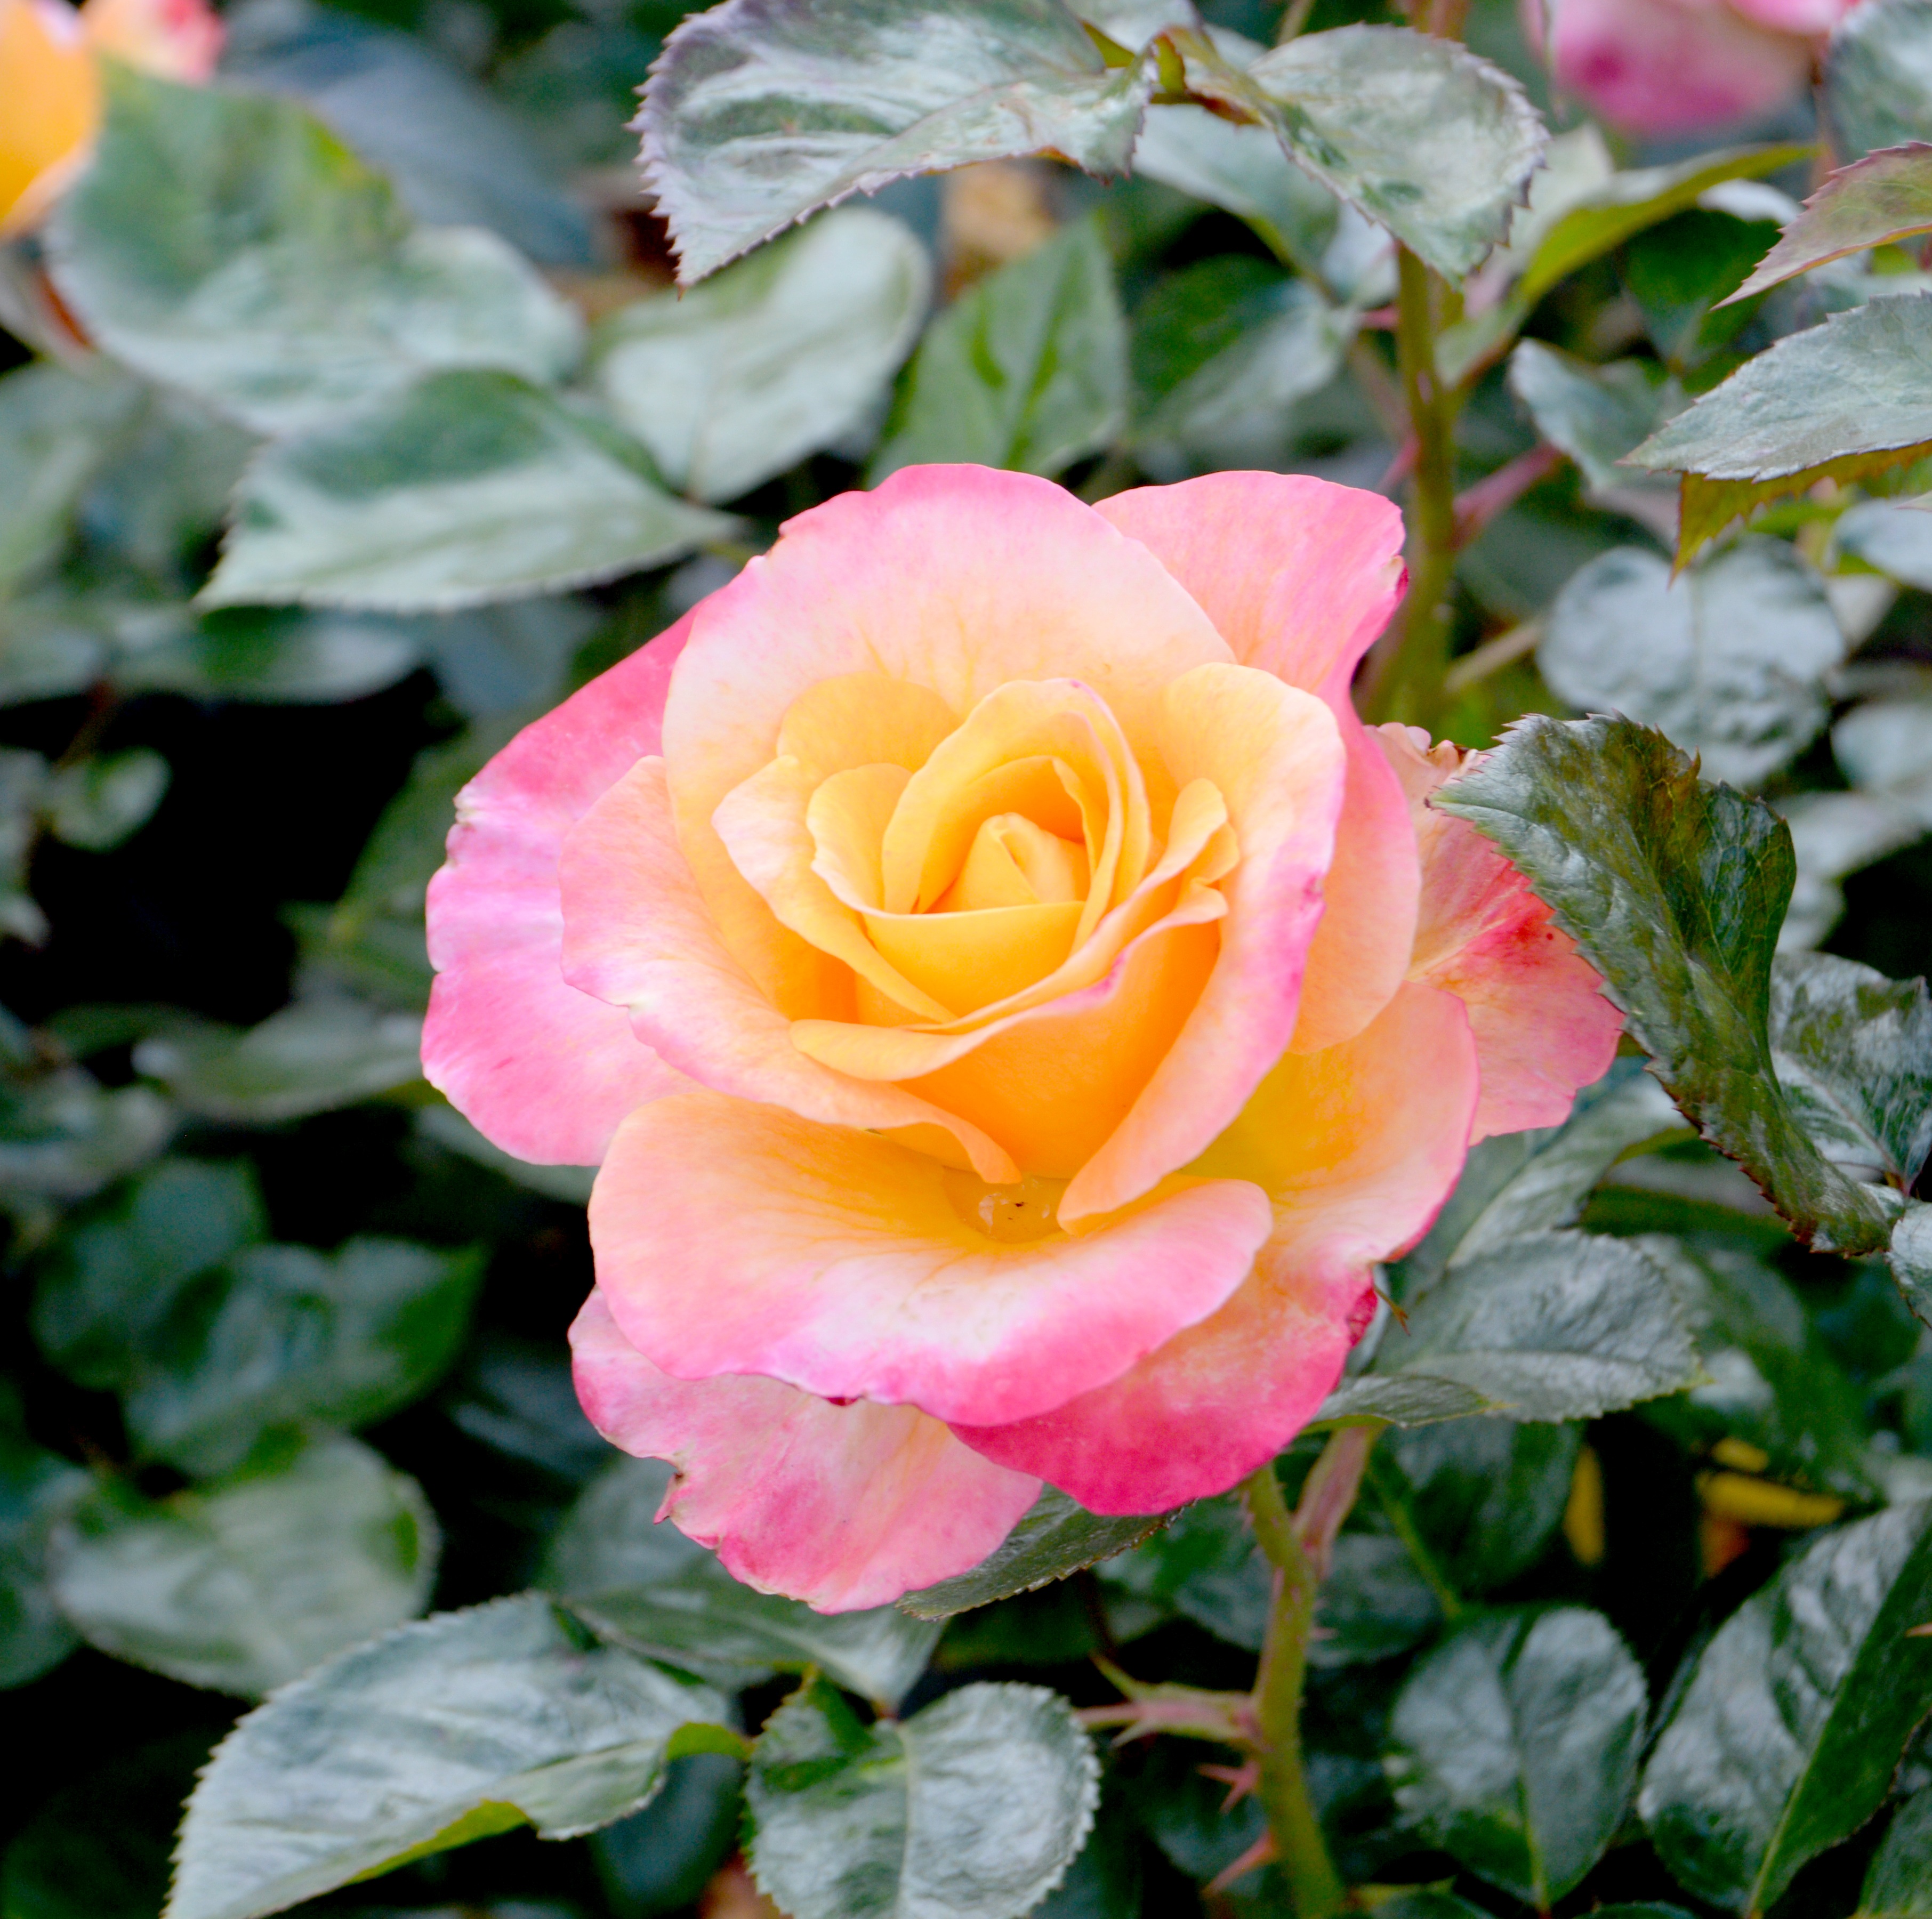
plant, flower, petal, floral, rose, romance, yellow, pink, flora, floribunda, flowering plant, garden roses, rose family, annual plant, land plant, rosa centifolia, rose order